So Uk Estate

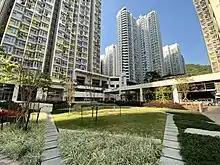
The lawn in the courtyard of So Uk Estate

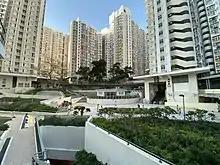
The square outside the small white house

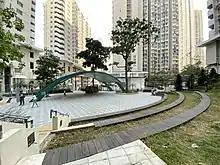
Yanziting Square

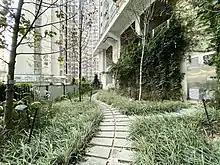
Cherry House garden area is full of various plants

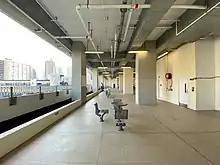
Seating area of Camellia House fire shelter

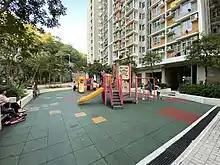
Community Playground No.5

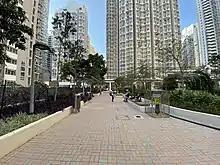
So Uk Estate Phase II Platform Garden

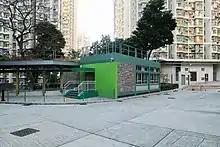
So Uk Post Office, formerly the former So Uk Post Office, located beside the Green Willow Building

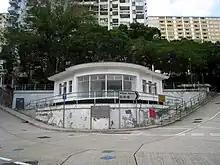
So Uk Estate abandoned Gas Station

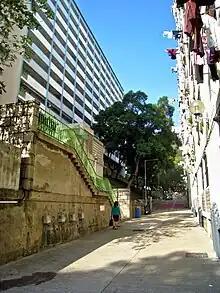
So Uk Estate Access

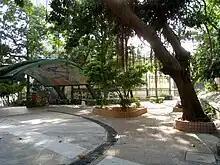
So Uk Estate Open Space

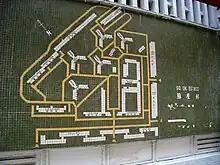
So Uk Estate Mosaic Map

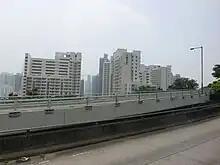
Phase 1

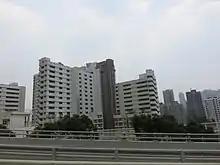
Orchid House

The estate was built on the site of squatter areas which were demolished for the construction of the estate of 16 blocks from 1955–1963. The blocks were called "Houses" and named after varieties of flowers. The architectural design of the estate was unique in Hong Kong. There were 5,316 flats in the original estate, with areas ranging from 19.5 to 49.1m, with capacity of 15,200.